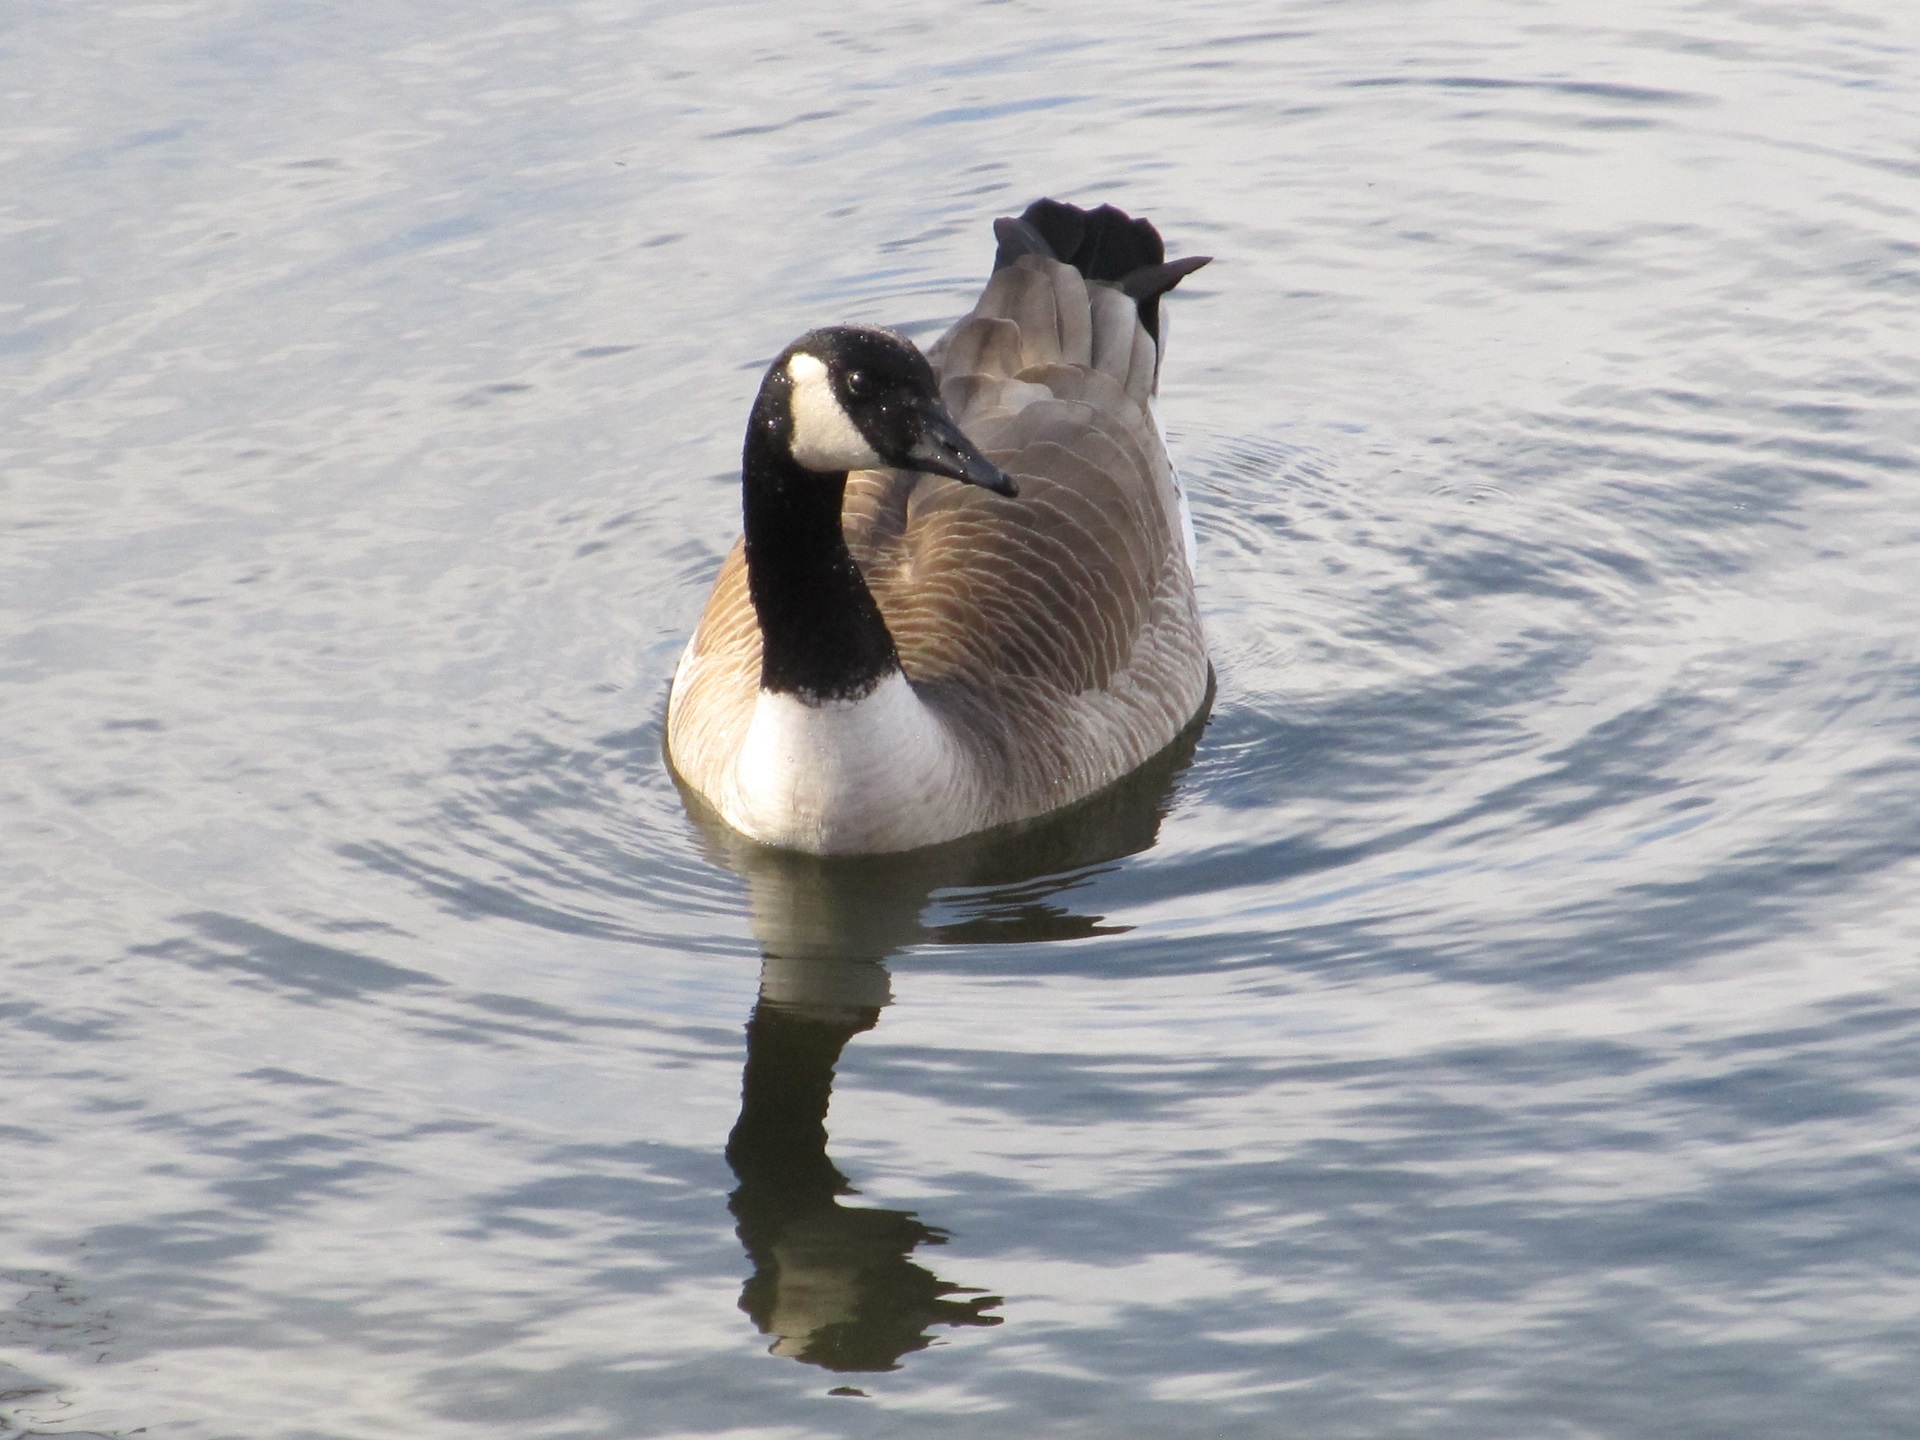
water, nature, winter, bird, wing, lake, looking, wildlife, reflection, beak, floating, fauna, swimming, outdoors, duck, goose, canadian, vertebrate, waterfowl, water bird, mallard, canada goose, ducks geese and swans, seaduck